Alexander Walker (conductor)

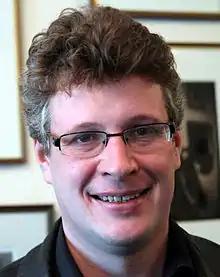
Alexander Walker

Walker studied at Bristol University, the Guildhall School of Music and Drama, London and at St Petersburg Conservatoire with Ilya Musin.